Sam Viviano

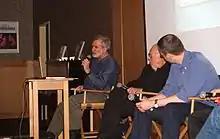
From left to right: Viviano, Al Jaffee and Tim Carvell at a signing for "Inside Mad" in 2013

Viviano is married to a New York physician, and is known to include his wife and daughter, as well as various other members of his family, in the backgrounds of scenes he illustrates. He is a cousin to New Testament scholar and author Benedict Viviano.